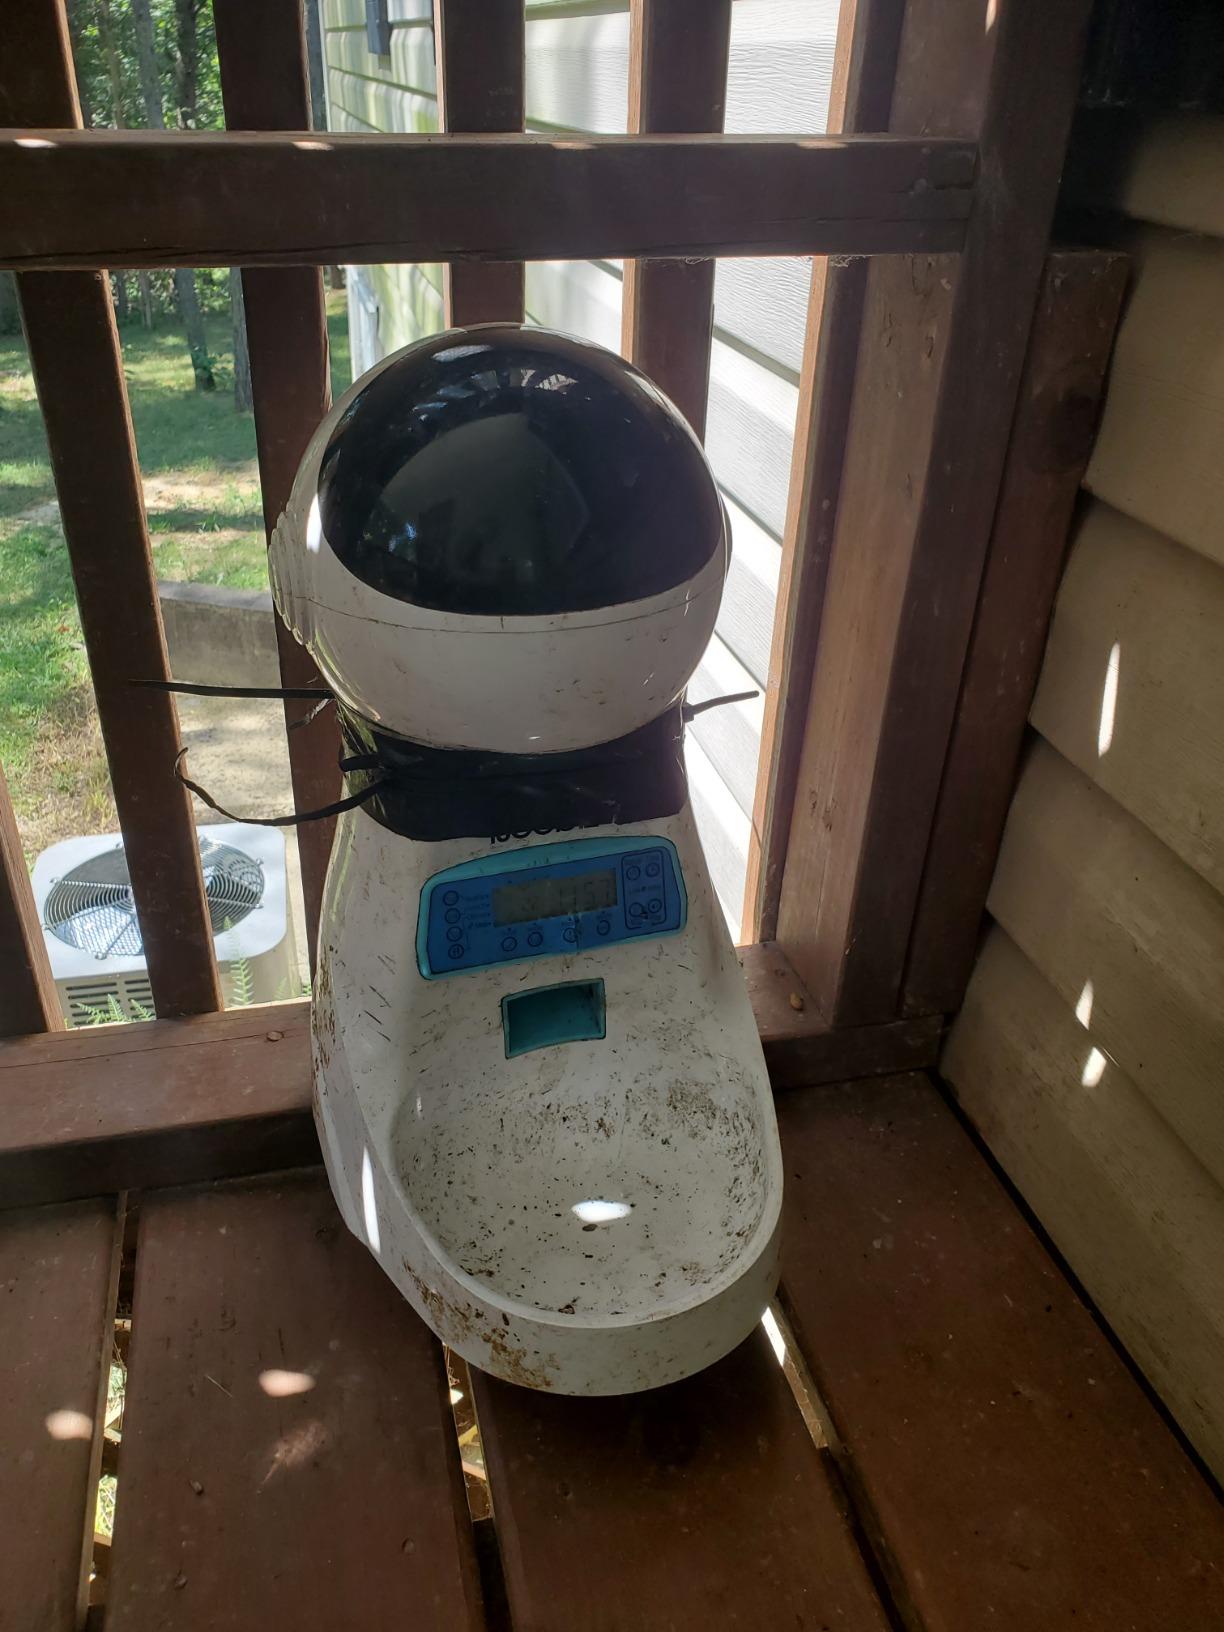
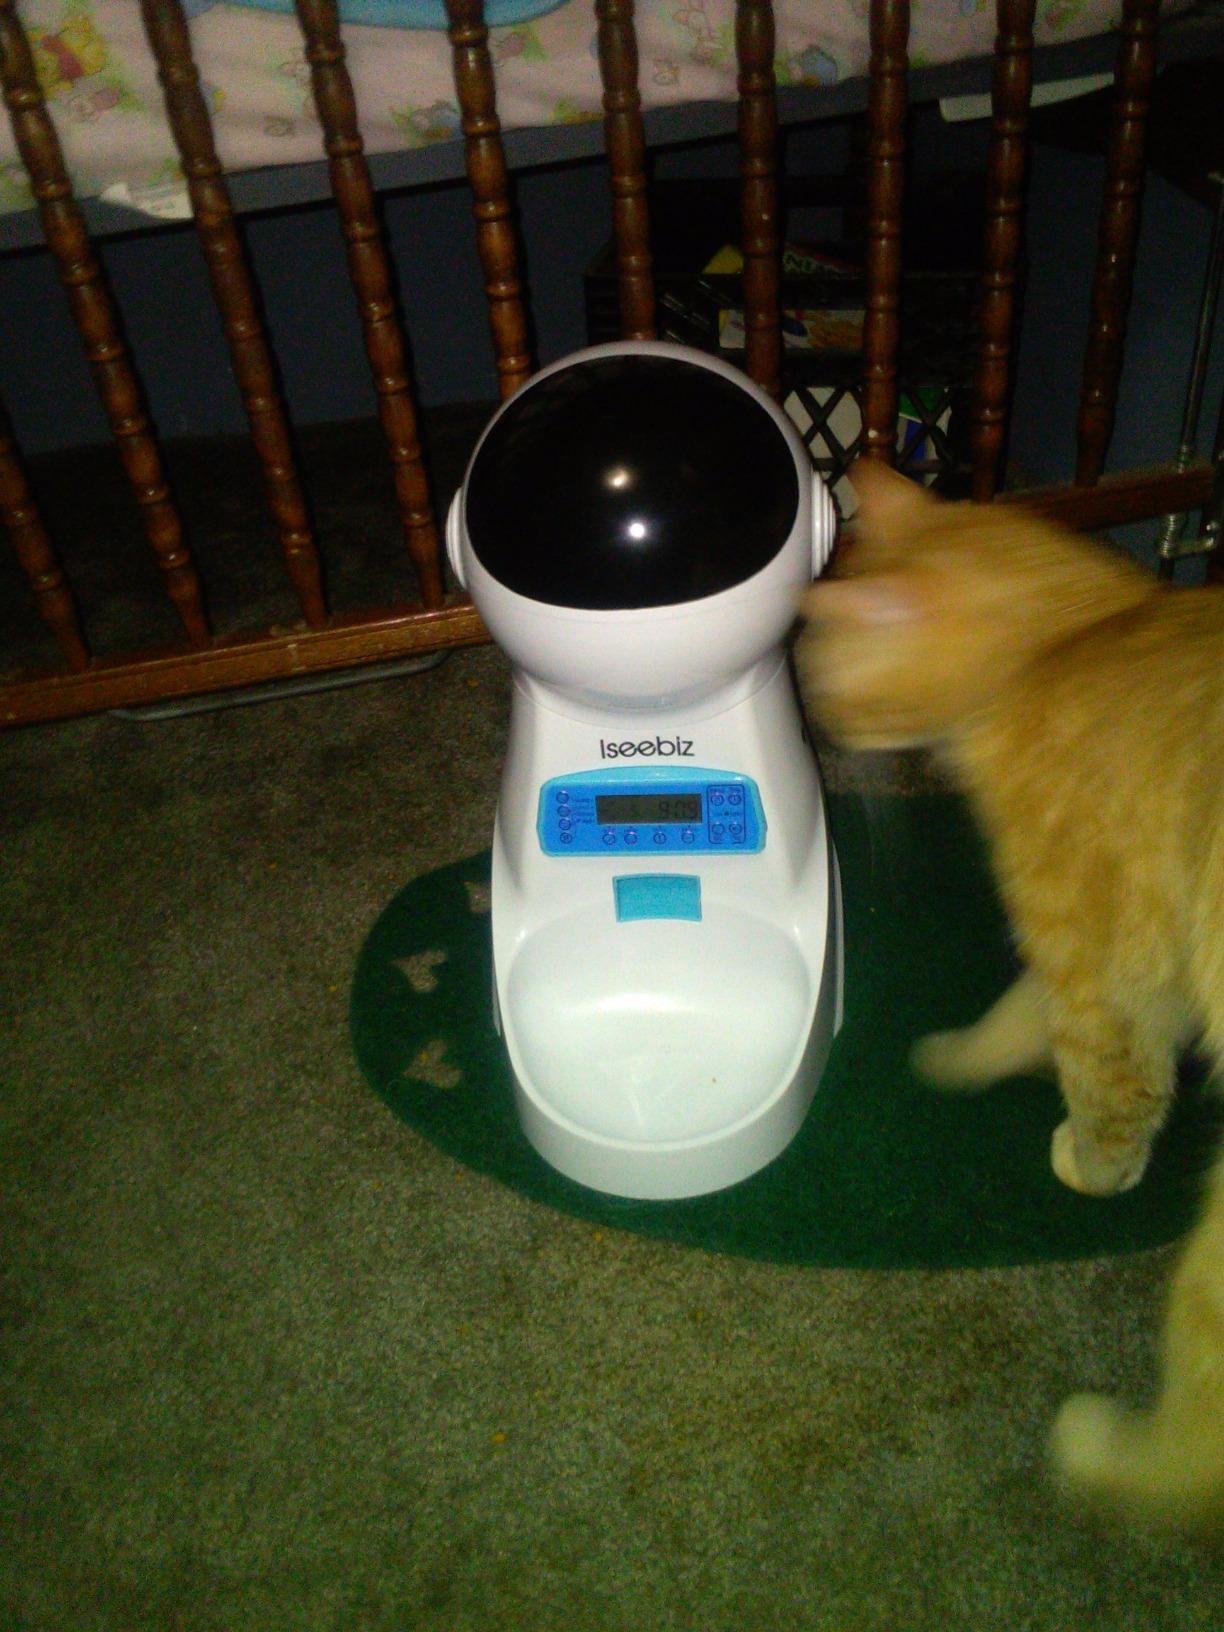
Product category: items_feeder
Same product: yes